Virgin Megastores UK

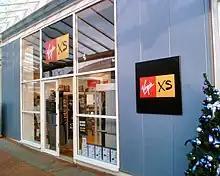
Former Virgin XS Store

Virgin XS became the clearance arm of Virgin when they were taken over from Sound and Media. Who had set them up to sell off overstocks and deletions from all the major record companies. There were approximately 17 Virgin XS shops and they were all located in mainly small units within factory outlet centres throughout the UK. Virgin XS shops stocked the same charts as normal Virgin Megastores but they also sold all Virgin Megastores sleeveless stock (stock without their original packaging) at reduced prices as well as having various multibuy offers on back catalogue stock.